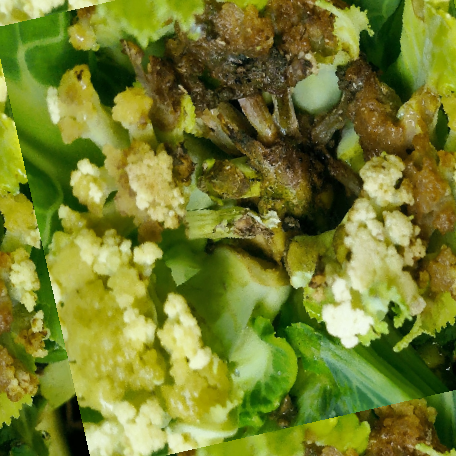
Label: Bacterial spot rot